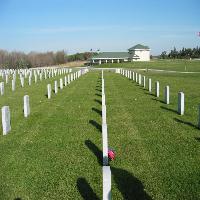
Weather: sun or clear